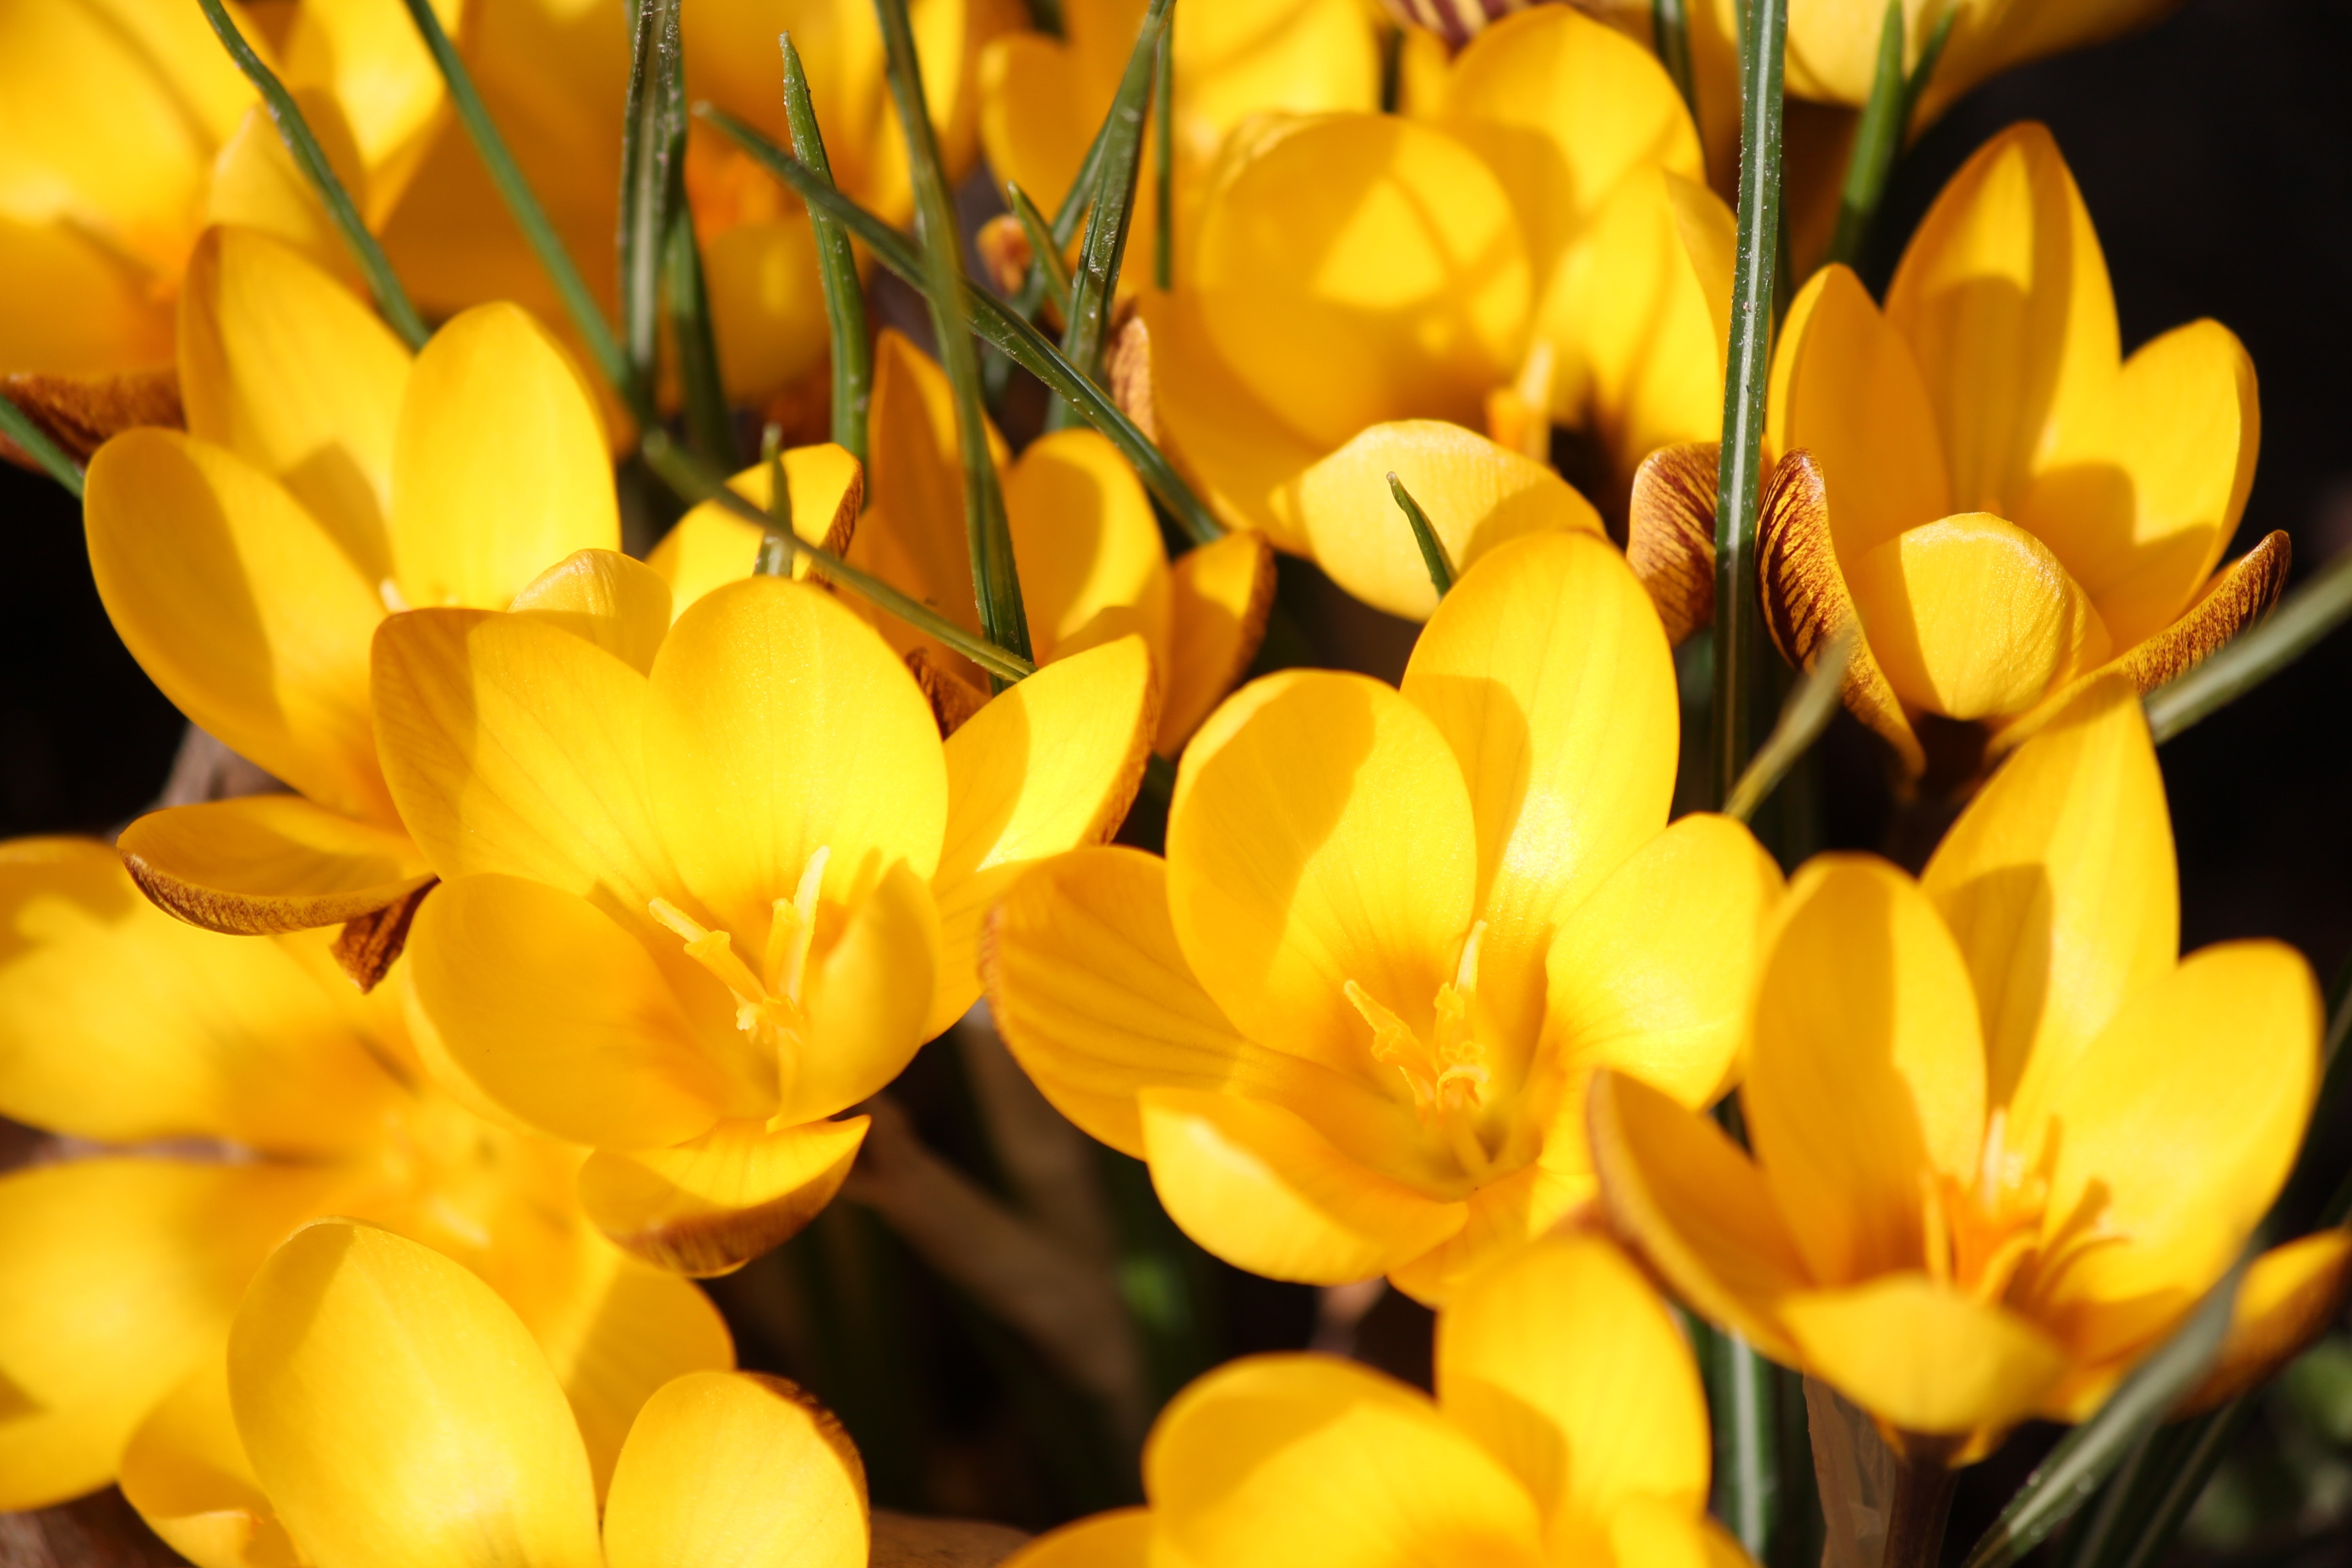
blossom, plant, sunlight, flower, petal, bloom, spring, botany, yellow, garden, close, flora, crocus, early bloomer, spring flower, macro photography, fr hlingsanfang, harbinger of spring, flowering plant, land plant